CyanogenMod

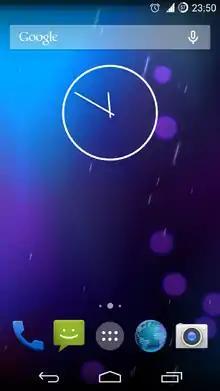
CyanogenMod 11

On 6 November 2013 the CyanogenMod team started pushing the code of CyanogenMod 11, based on Android 4.4 KitKat, to GitHub. The first nightly release of CyanogenMod 11.0 began rolling out for a selected number of devices on 5 December 2013. Since then, M-builds have been released every month for supported devices, offering a more stable experience than nightlies. With build M6 it was clarified that CyanogenMod would no longer be releasing final builds specially tagged "stable", but instead would utilize the rolling release model with M-builds representing a stable channel.